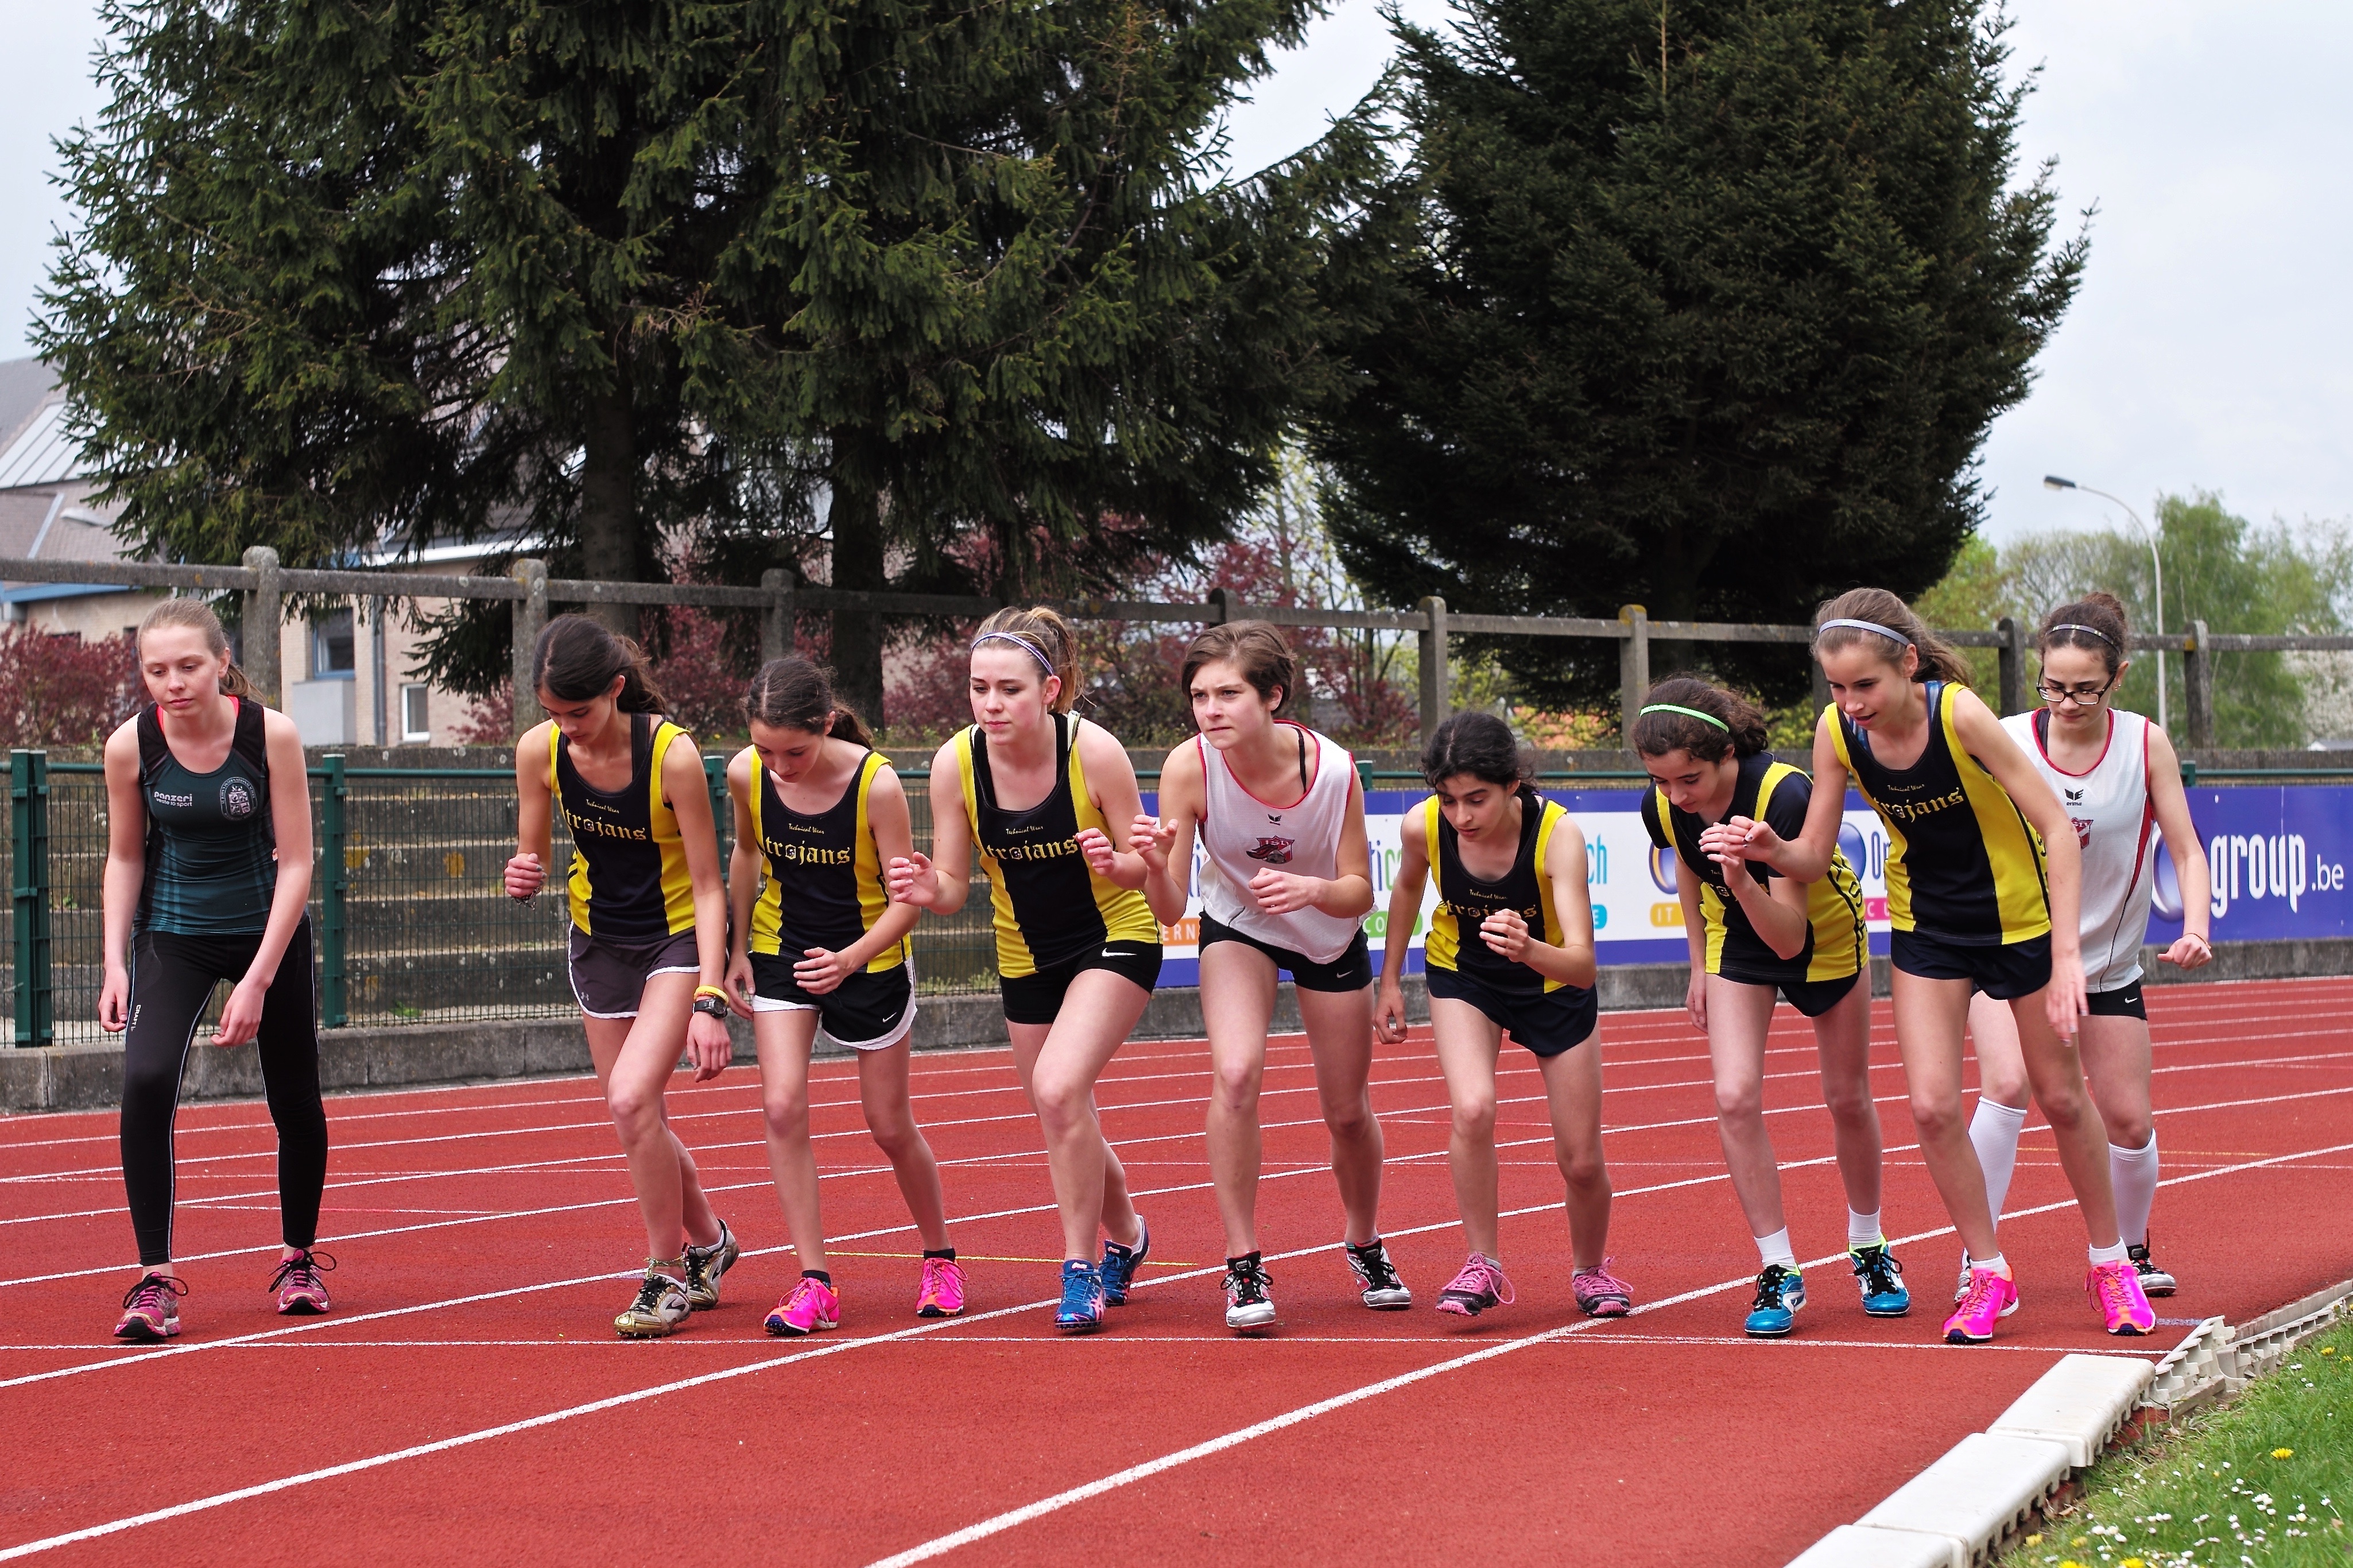
track, running, run, runner, ash, belgium, race, competition, holland, hague, netherlands, international, girls, m, american, sports, boys, 50, school, runners, endurance, junior, leica, 240, summilux, varsity, athletics, meet, waterloo, sprint, stjohns, physical exercise, human action, endurance sports, duathlon, track and field athletics, heptathlon, middle distance running, 800 metres, 4 100 metres relay, racewalking